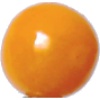
Label: Physalis 1